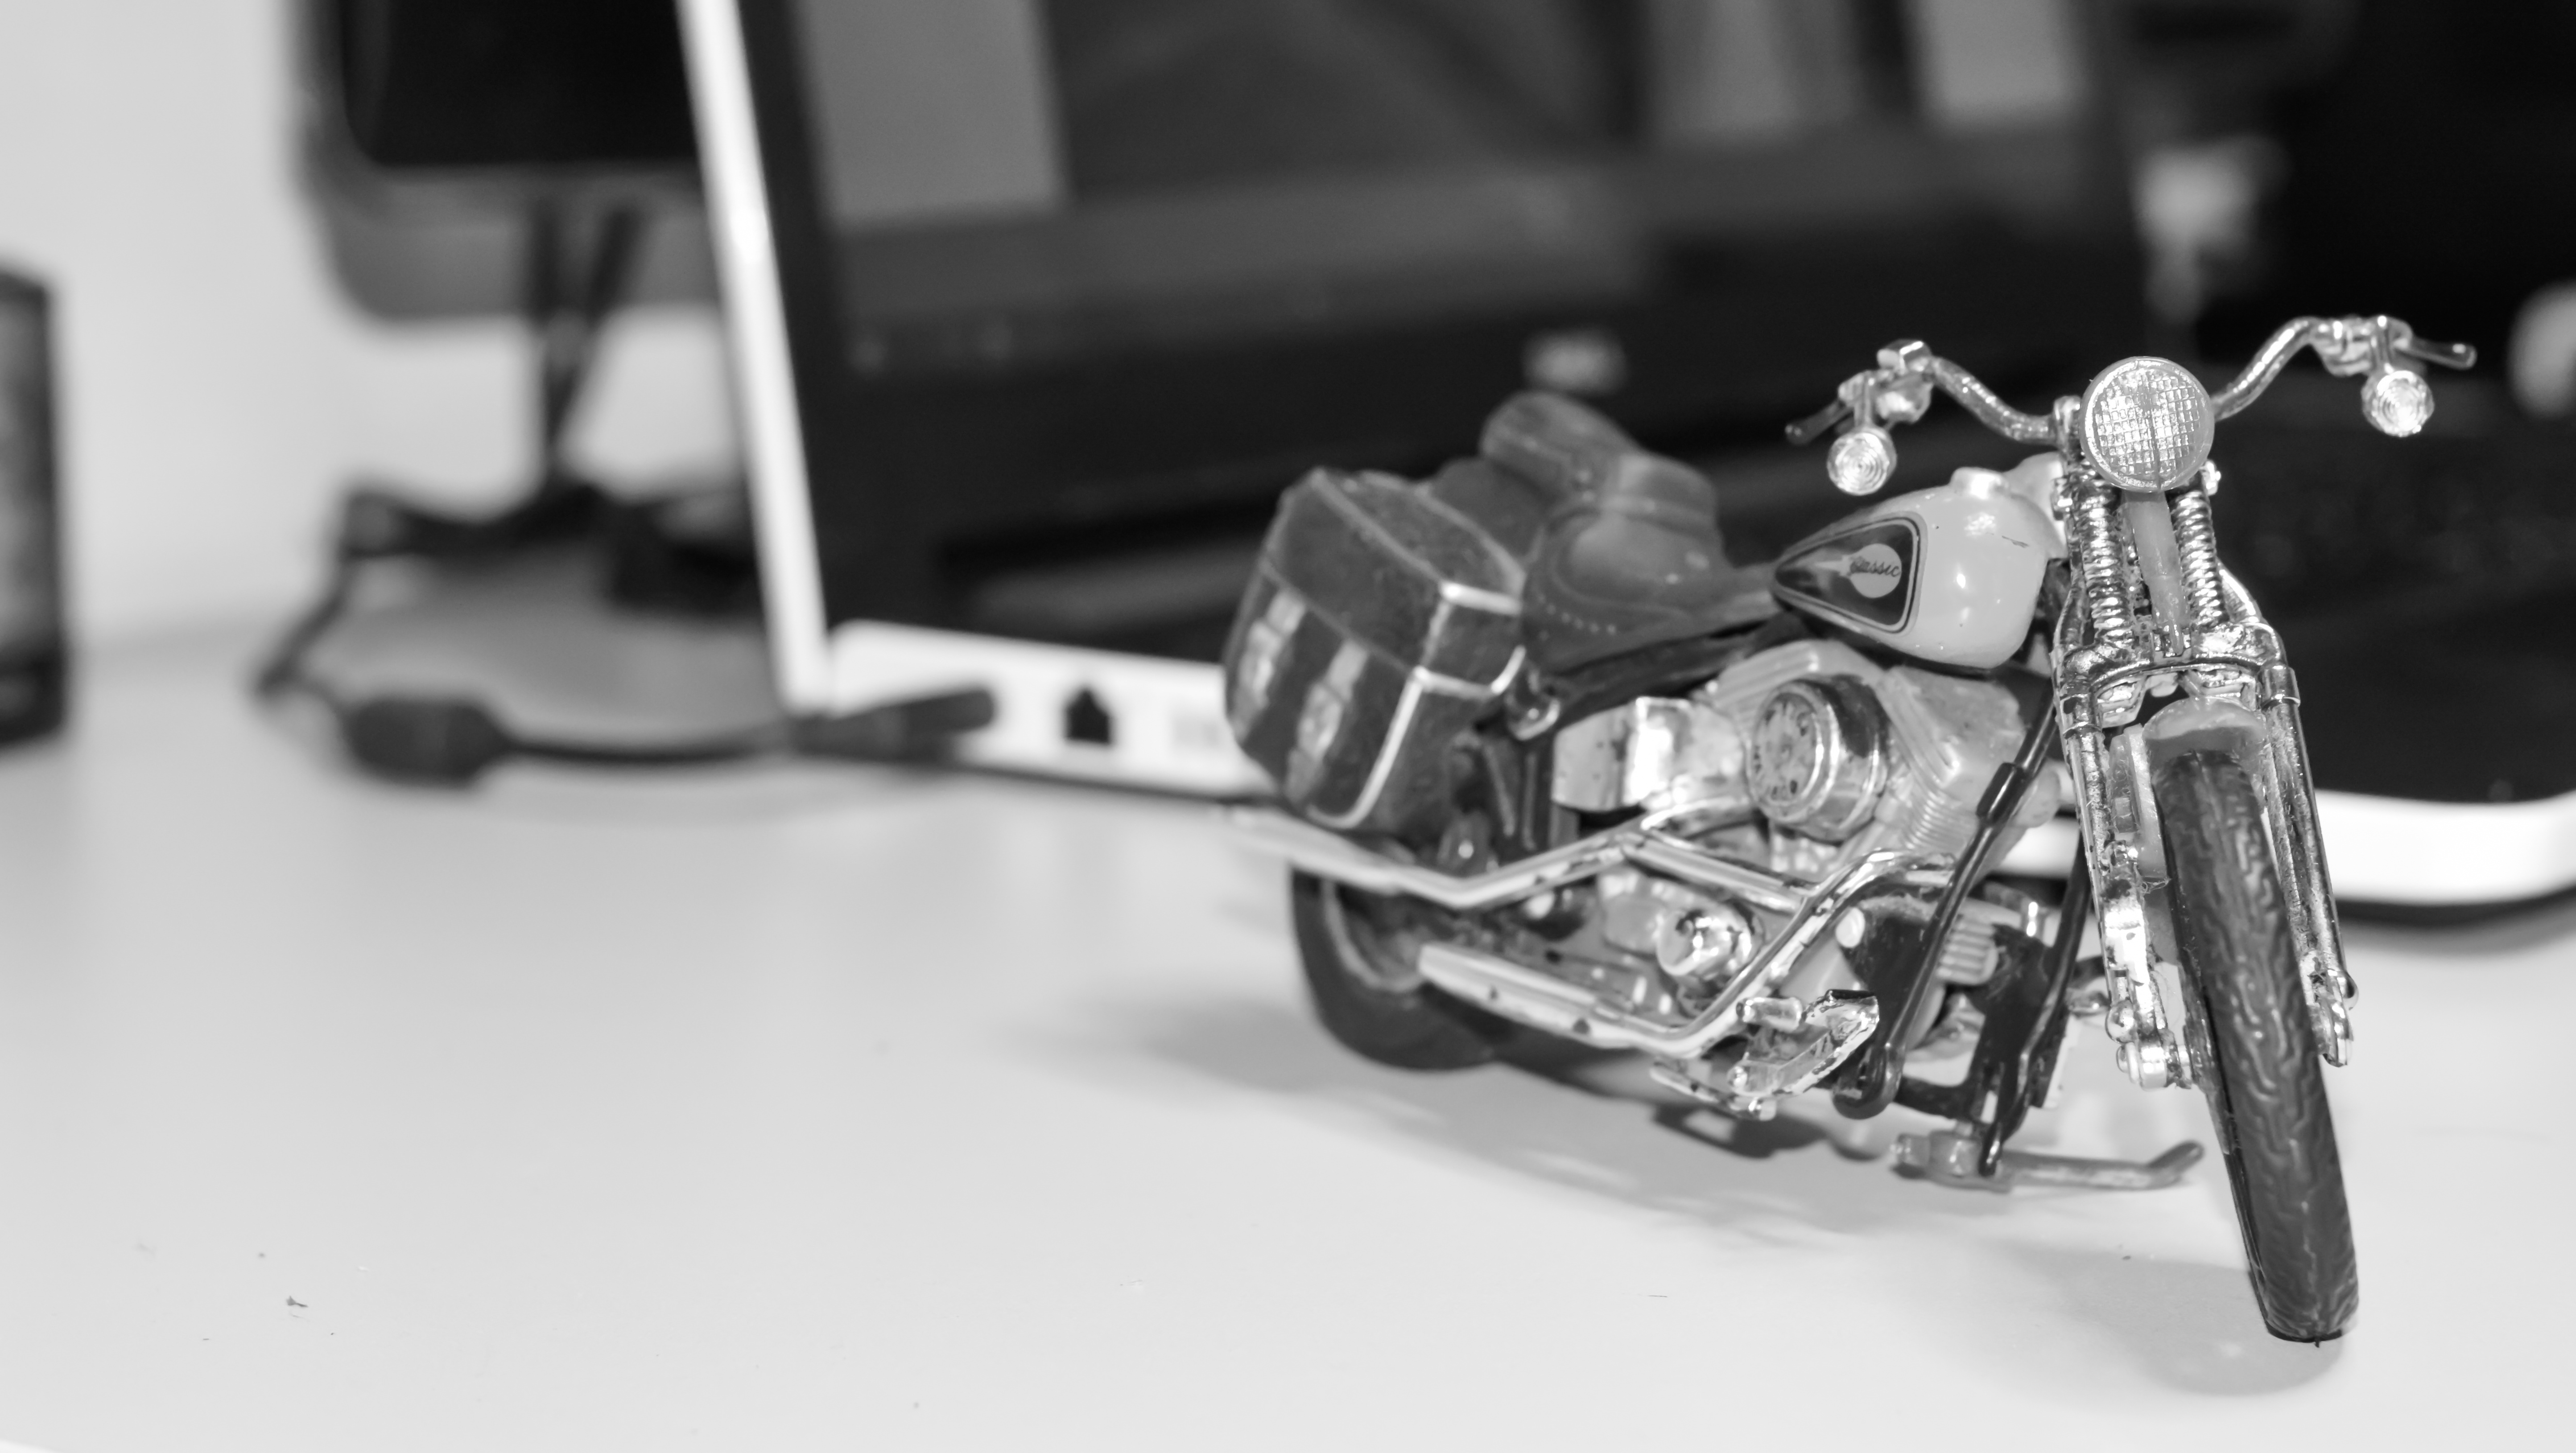
motocycle, white, motorcycle, black and white, motor vehicle, vehicle, monochrome photography, monochrome, photography, automotive design, stock photography, still life photography, auto part, style, chopper, toy, car, wheel